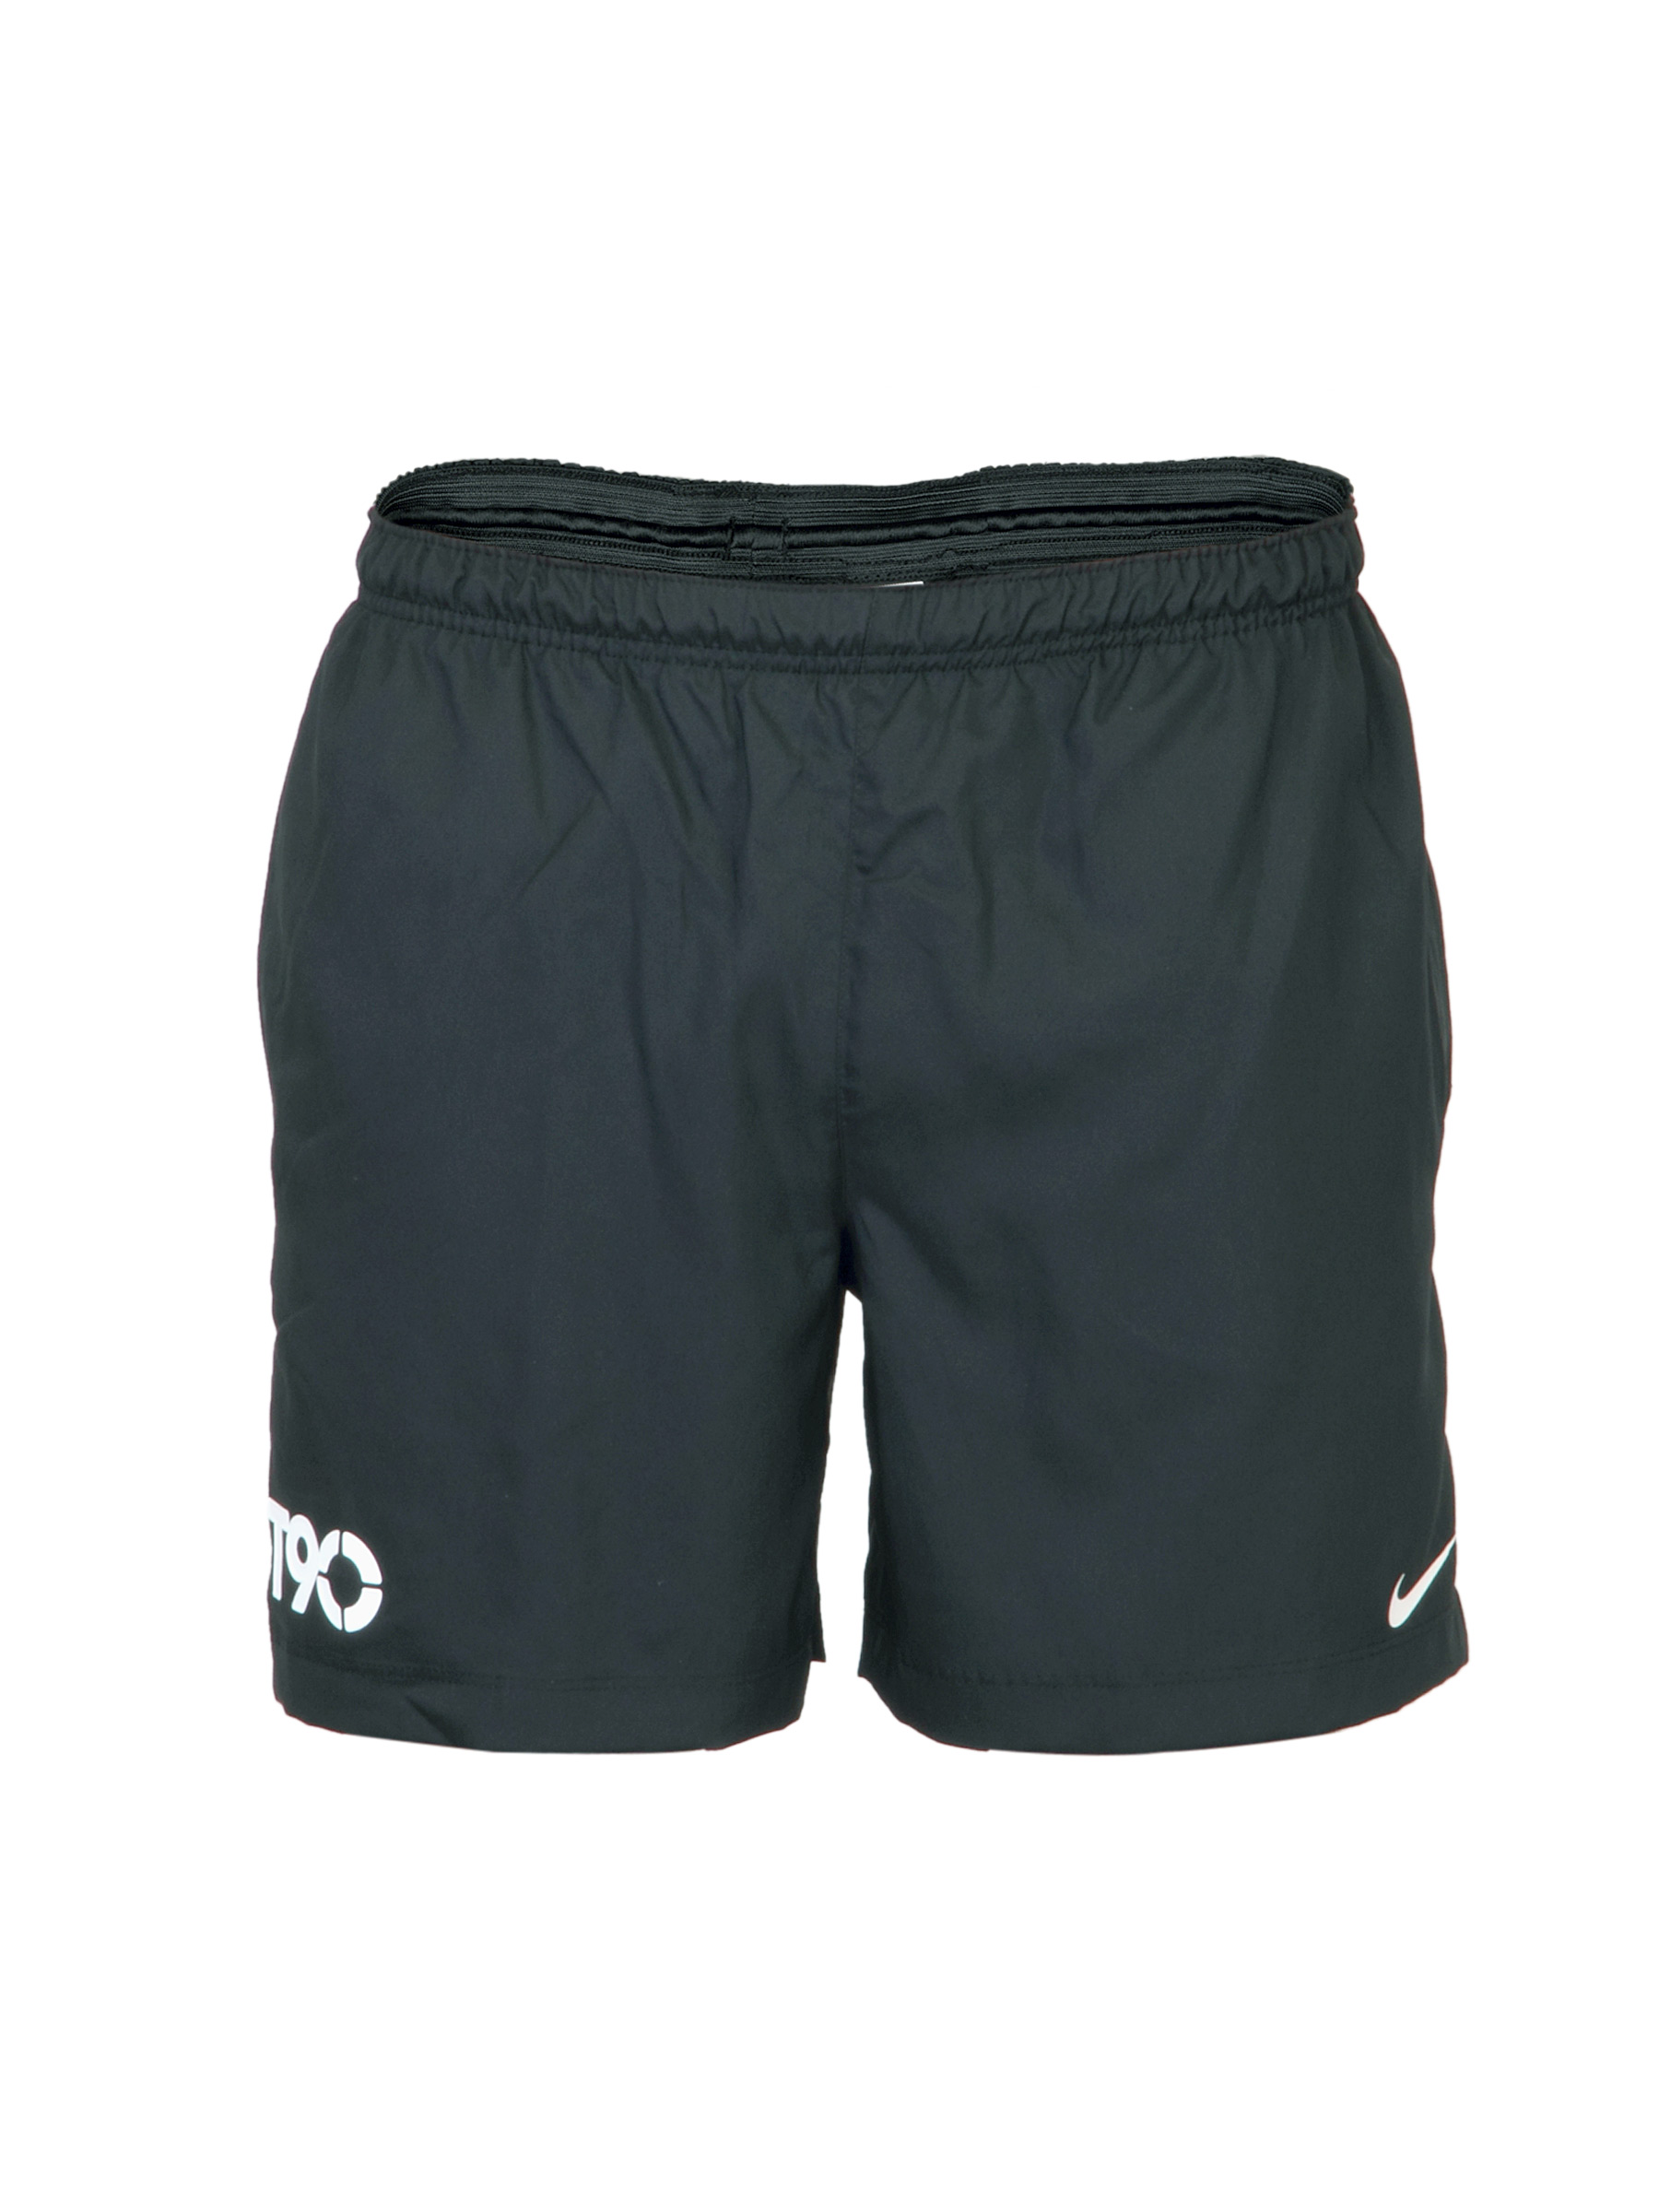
Nike Men Black Shorts
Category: Apparel / Bottomwear / Shorts
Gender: Men
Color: Black
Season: Summer 2012
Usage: Sports